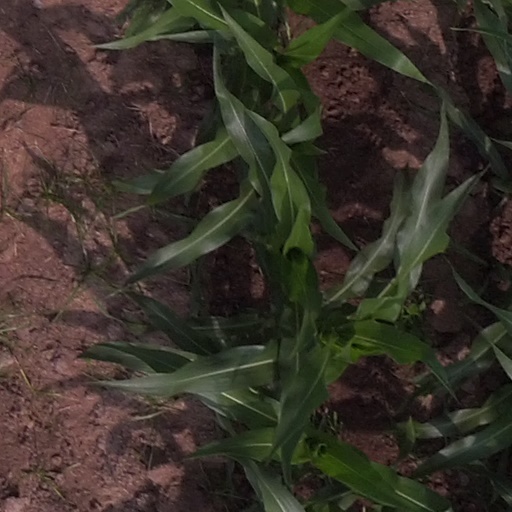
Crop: maize; corn